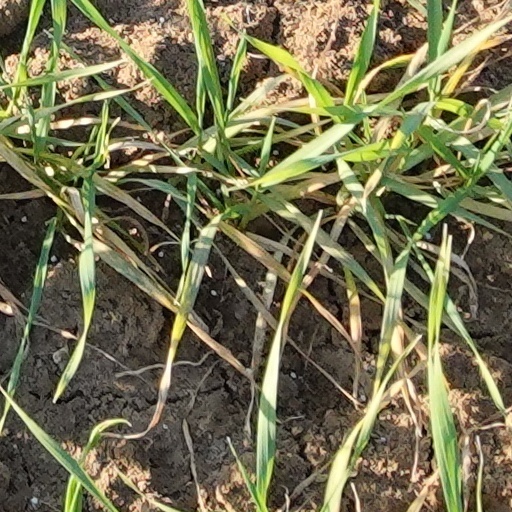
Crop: wheat